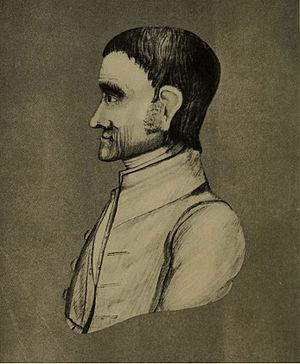
Le Maryland est l'une des Treize colonies britanniques qui se révoltent en 1776 pour constituer les États-Unis d'Amérique.
John Woolman, né le 19 octobre 1720 à Ancocas dans le New Jersey et décédé le 7 octobre 1772 à York, dans le comté du Yorkshire, en Angleterre, était un prédicateur quaker itinérant, voyageant dans les colonies nord-américaines, prêchant contre la conscription, les impôts militaires, et l'esclavage.